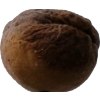
Label: peach